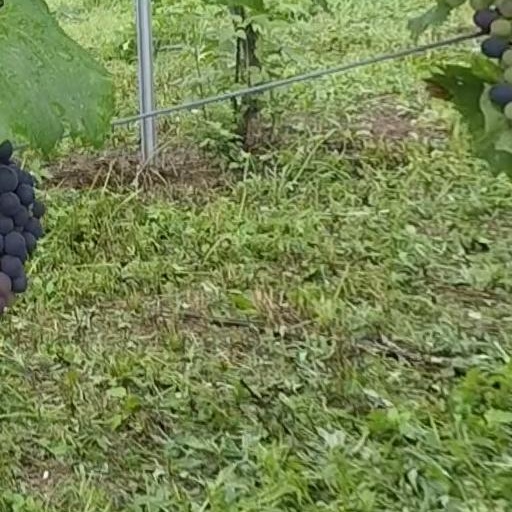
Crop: grape